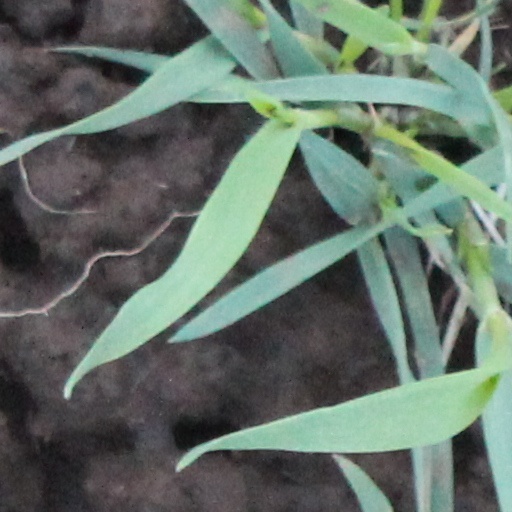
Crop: wheat